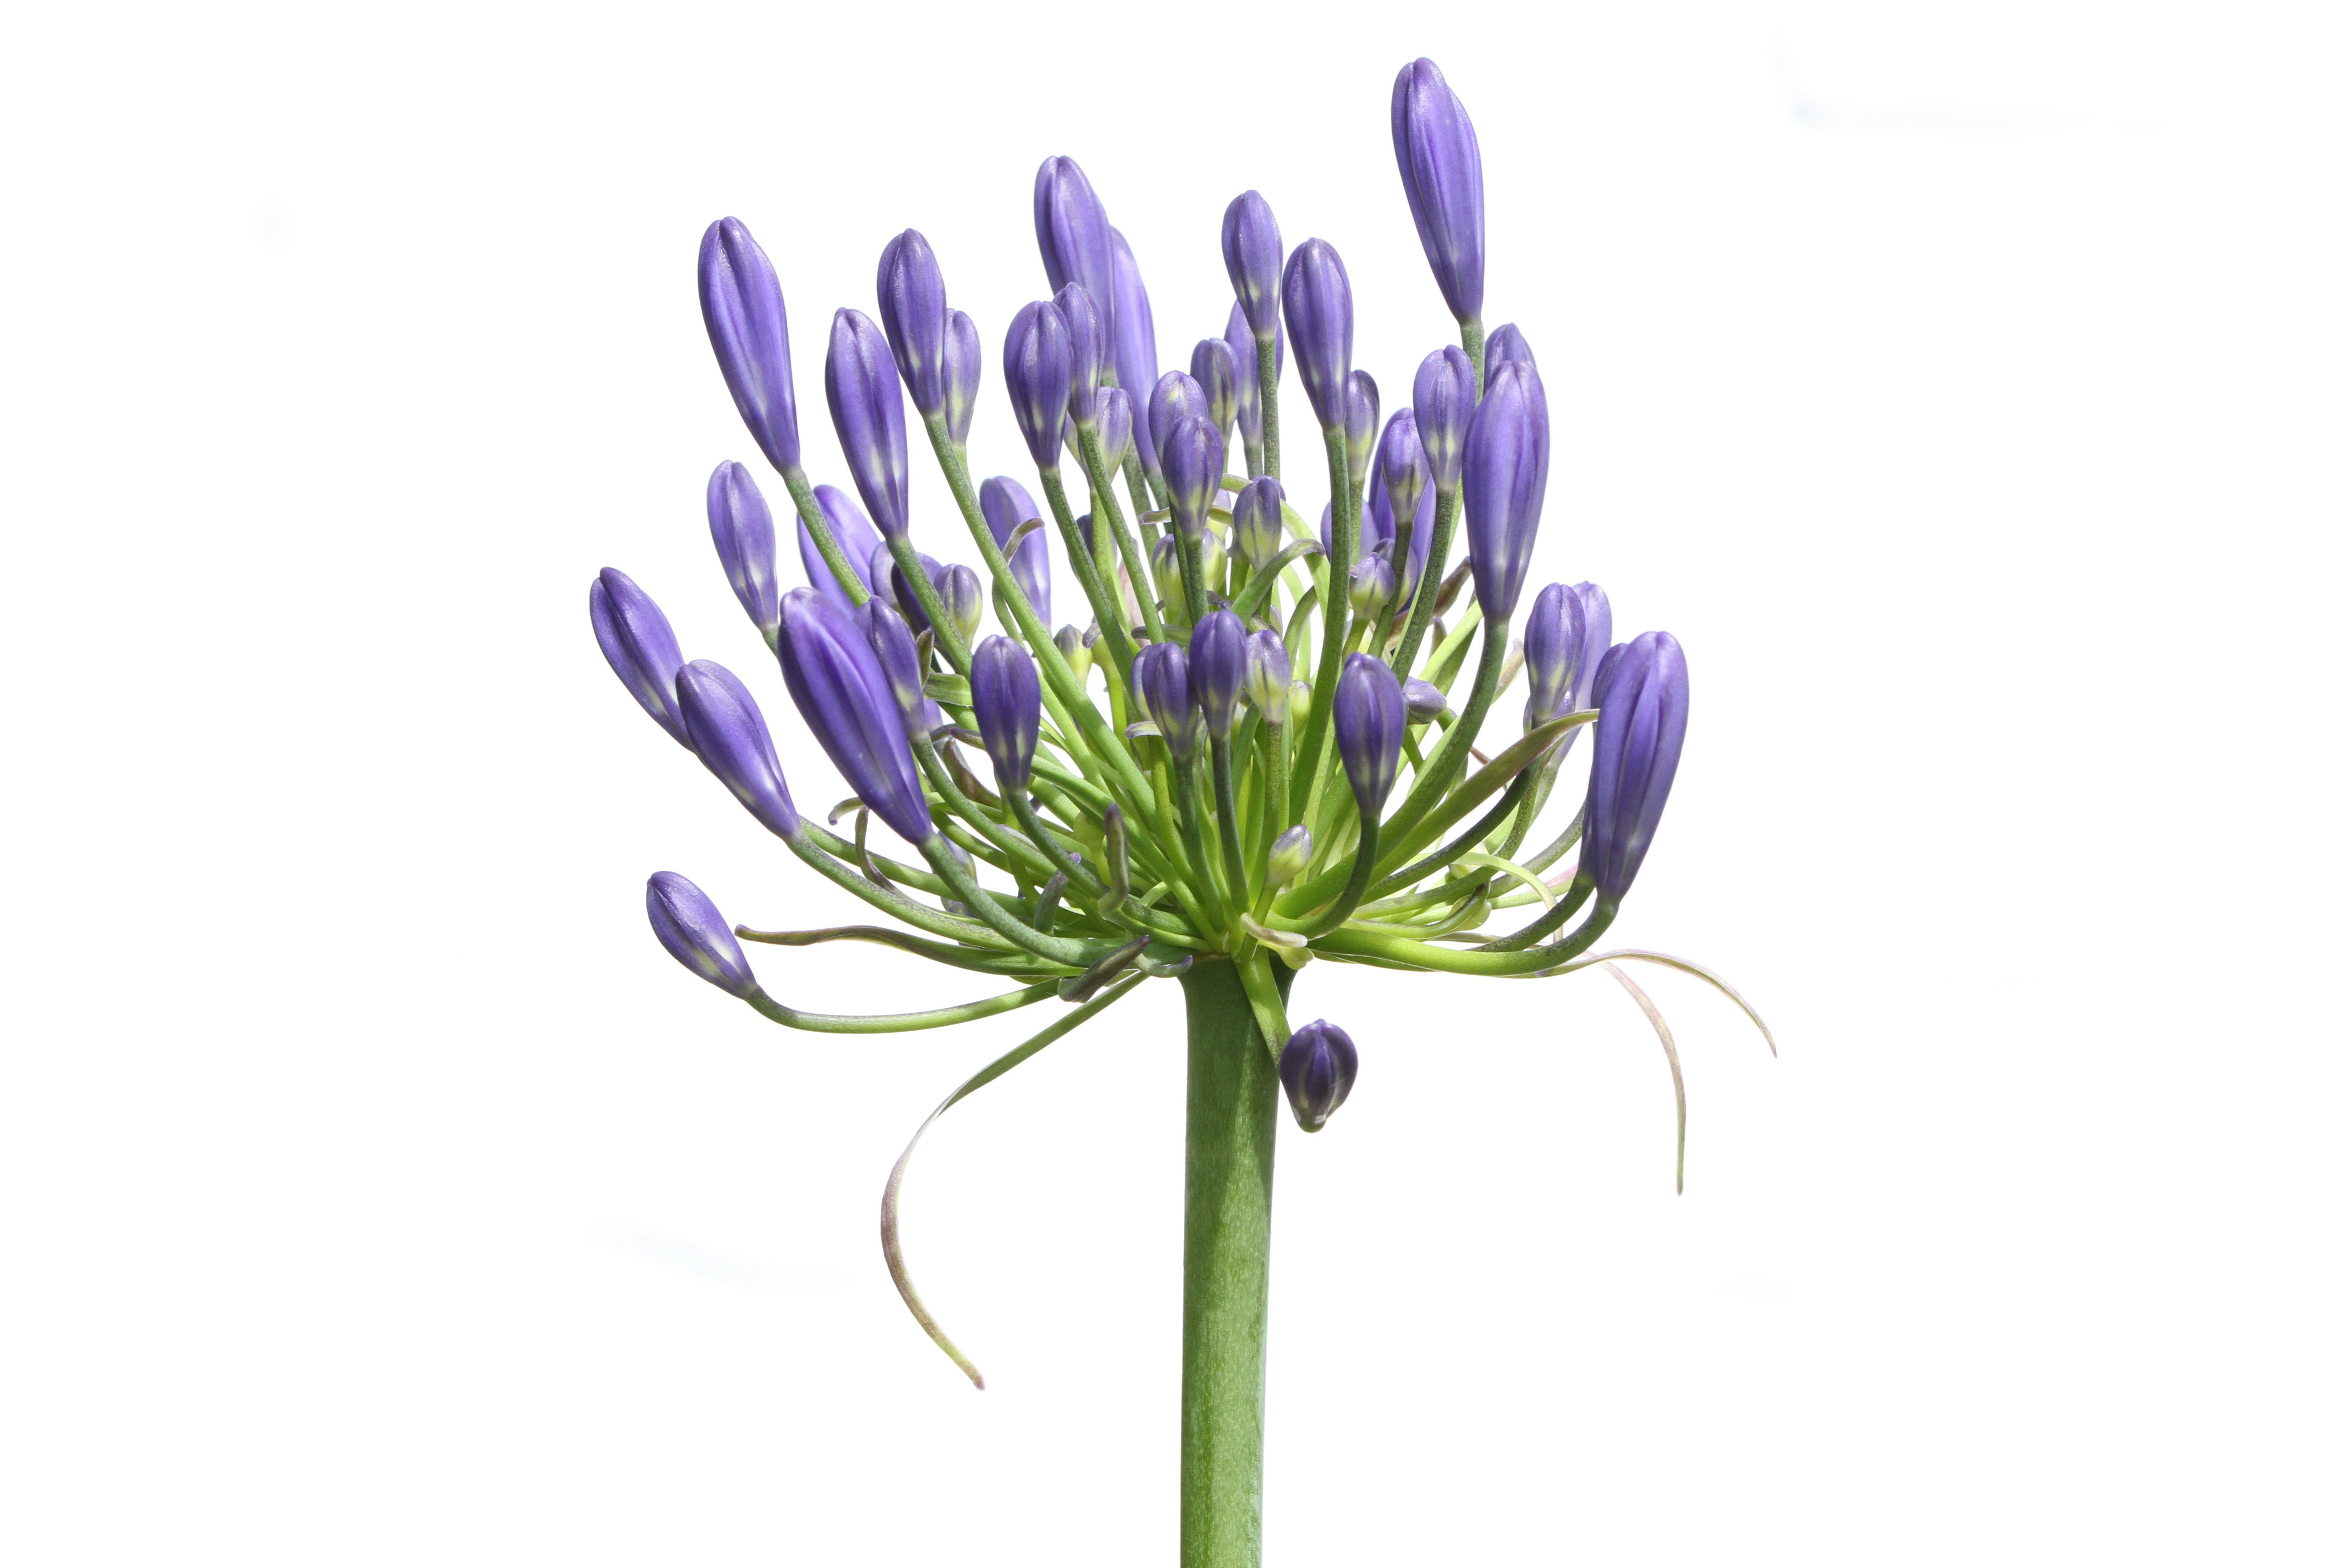
blossom, plant, flower, purple, petal, bloom, flora, lavender, lily, agapanthus, floristry, flowering plant, cut flowers, agapanthus africanus, love flower, plant stem, land plant